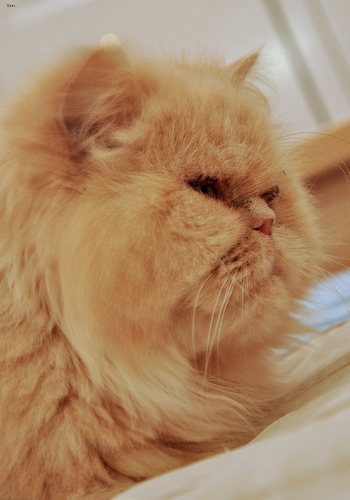
Animal: cat
Breed: persian